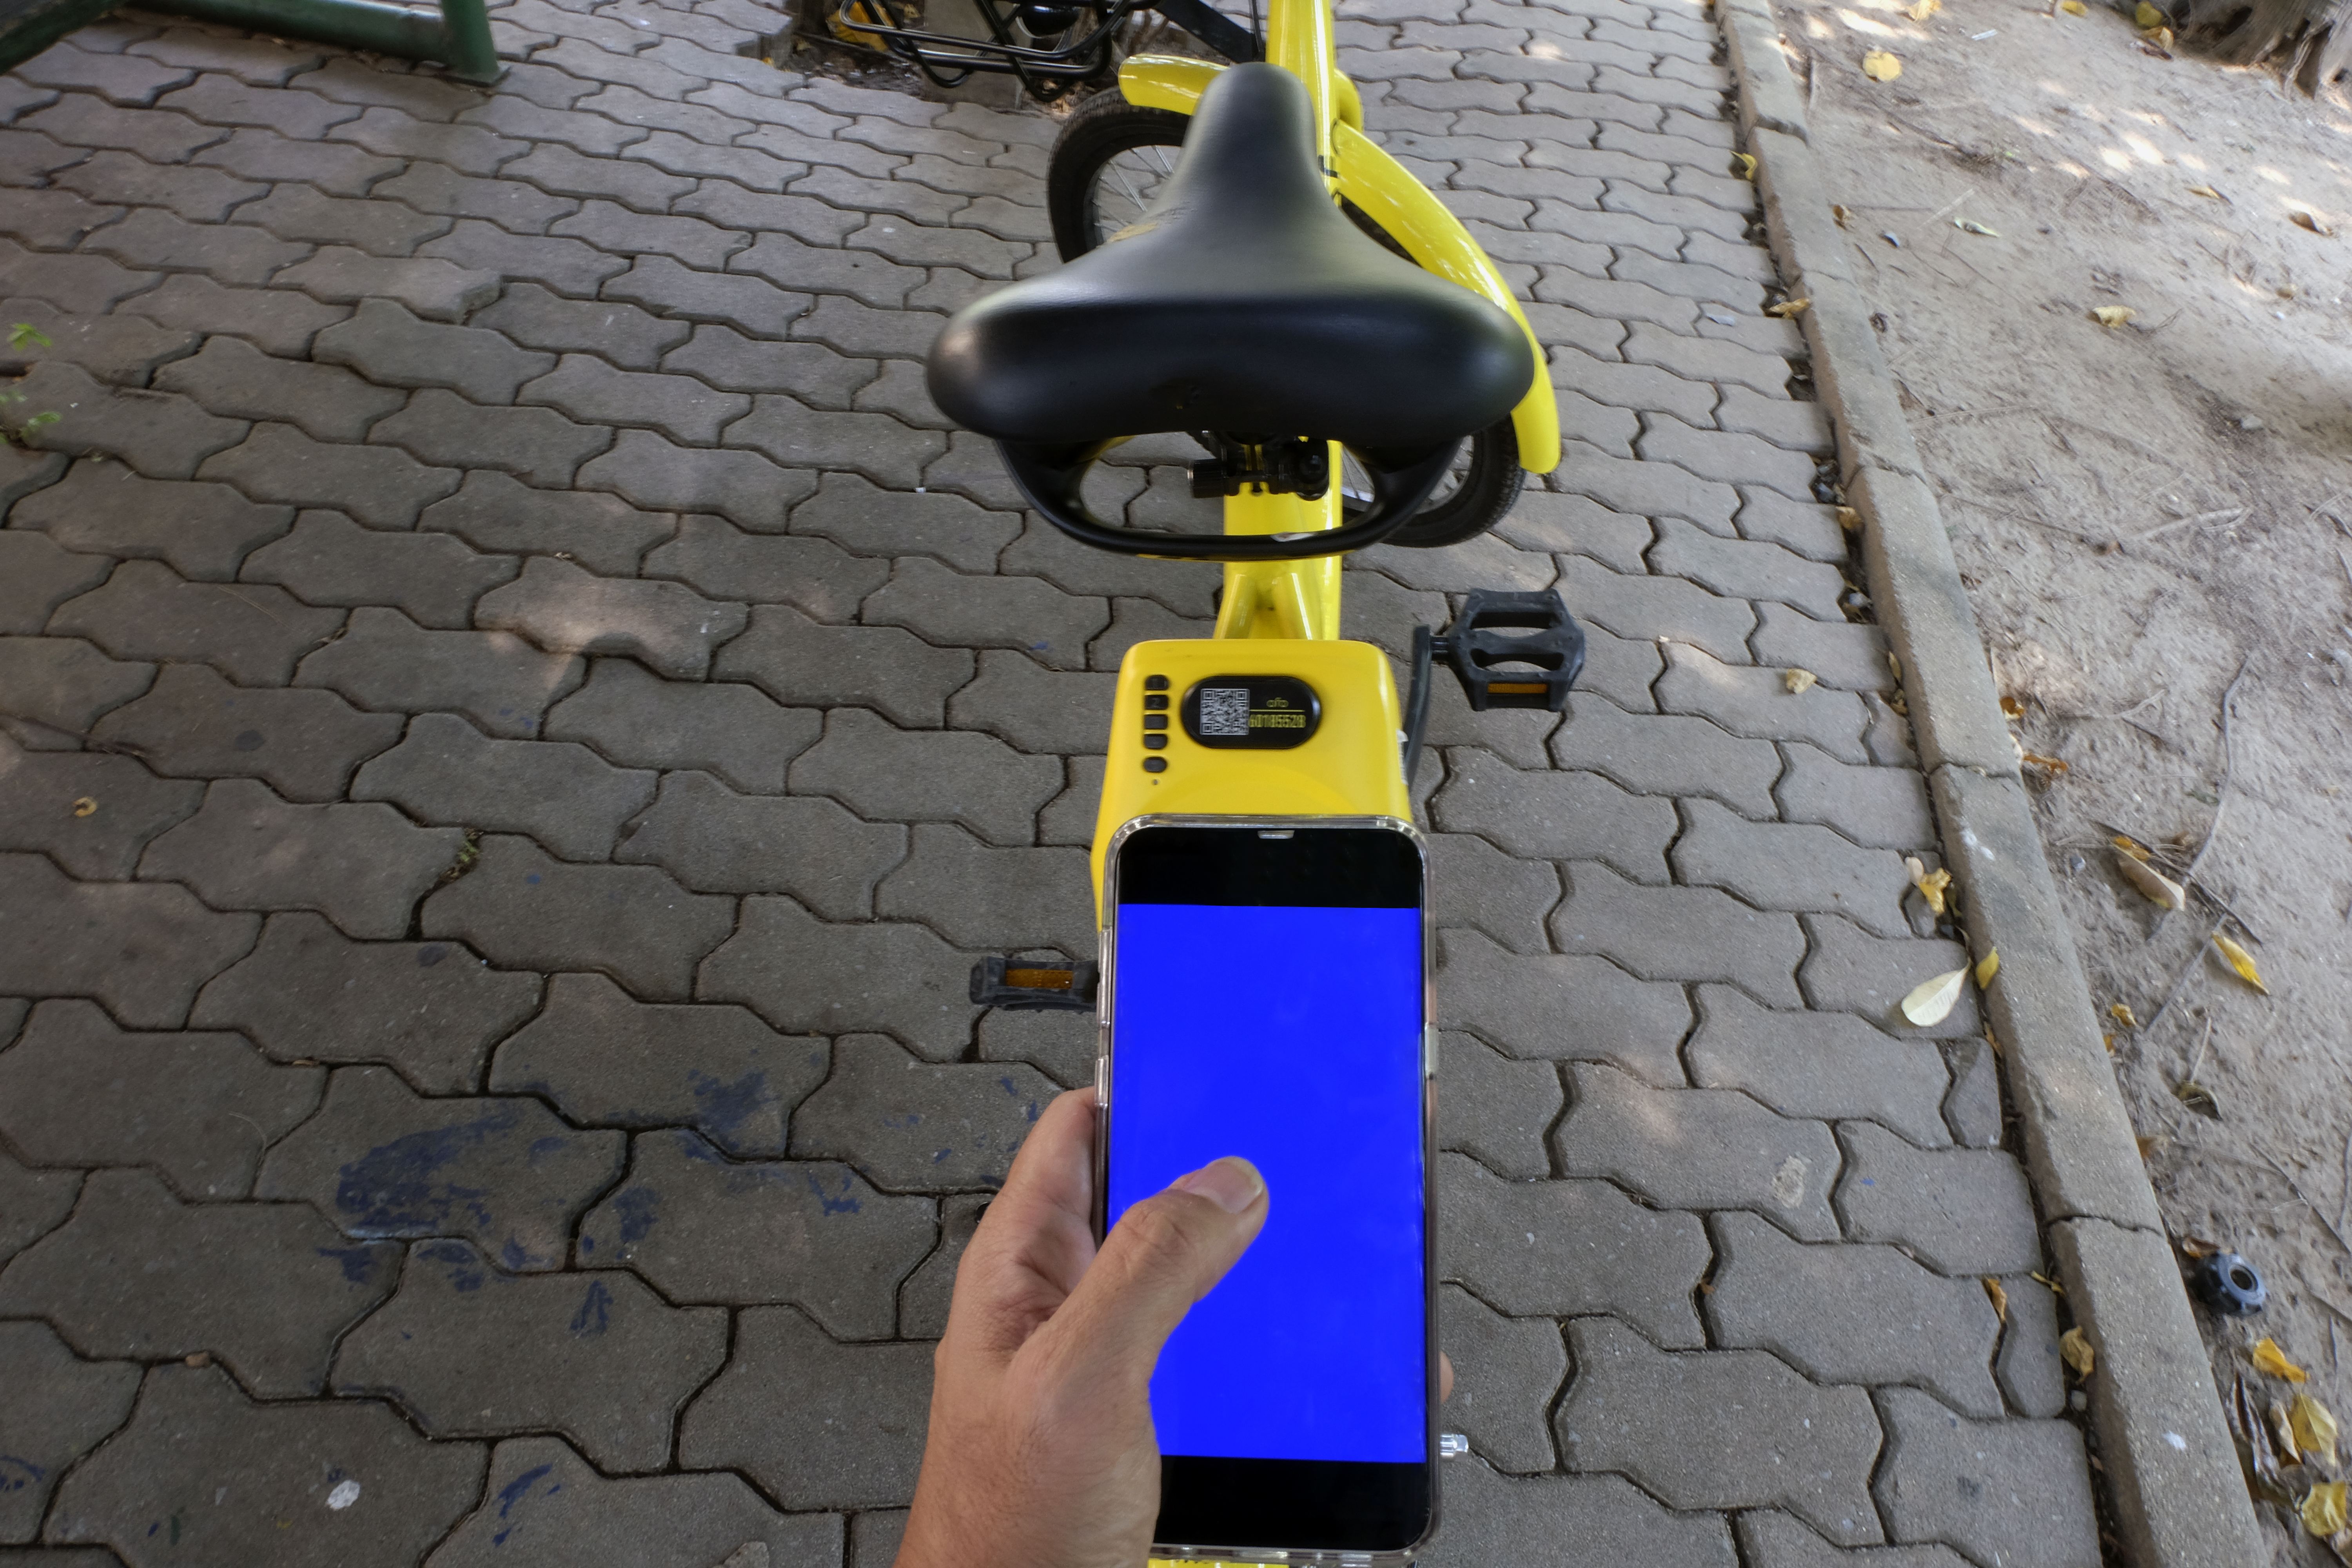
abstract, advertising, backdrop, background, banking, beautiful, blank, blue, bright, business, button, cell, cellular, communication, concept, decoration, design, display, effect, electronics, female, finger, glitter, glowing, hand, heaven, holding, illumination, intelligence, internet, light, mobile, modern, people, phone, play, screen, shopping, sky, smart, summer, technology, telephone, touch, use, wallpaper, white, winter, wireless, woman, yellow, bicycle accessory, vehicle